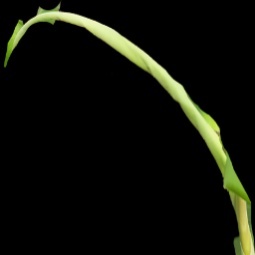
Label: Boron